Adaptiv

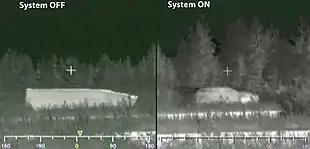
An armoured vehicle fitted with 'Adaptiv' infrared side panels, switched off (left), and on to simulate a large car (right), demonstrates both crypsis and mimesis.

Adaptiv is an active camouflage technology developed by BAE Systems AB to protect military vehicles from detection by far infrared night vision devices, providing infrared stealth. It consists of an array of hexagonal Peltier plates which can be rapidly heated and cooled to form any desired image, such as of the natural background or of a non-target object. Its goal is to develop stealth ground vehicles.